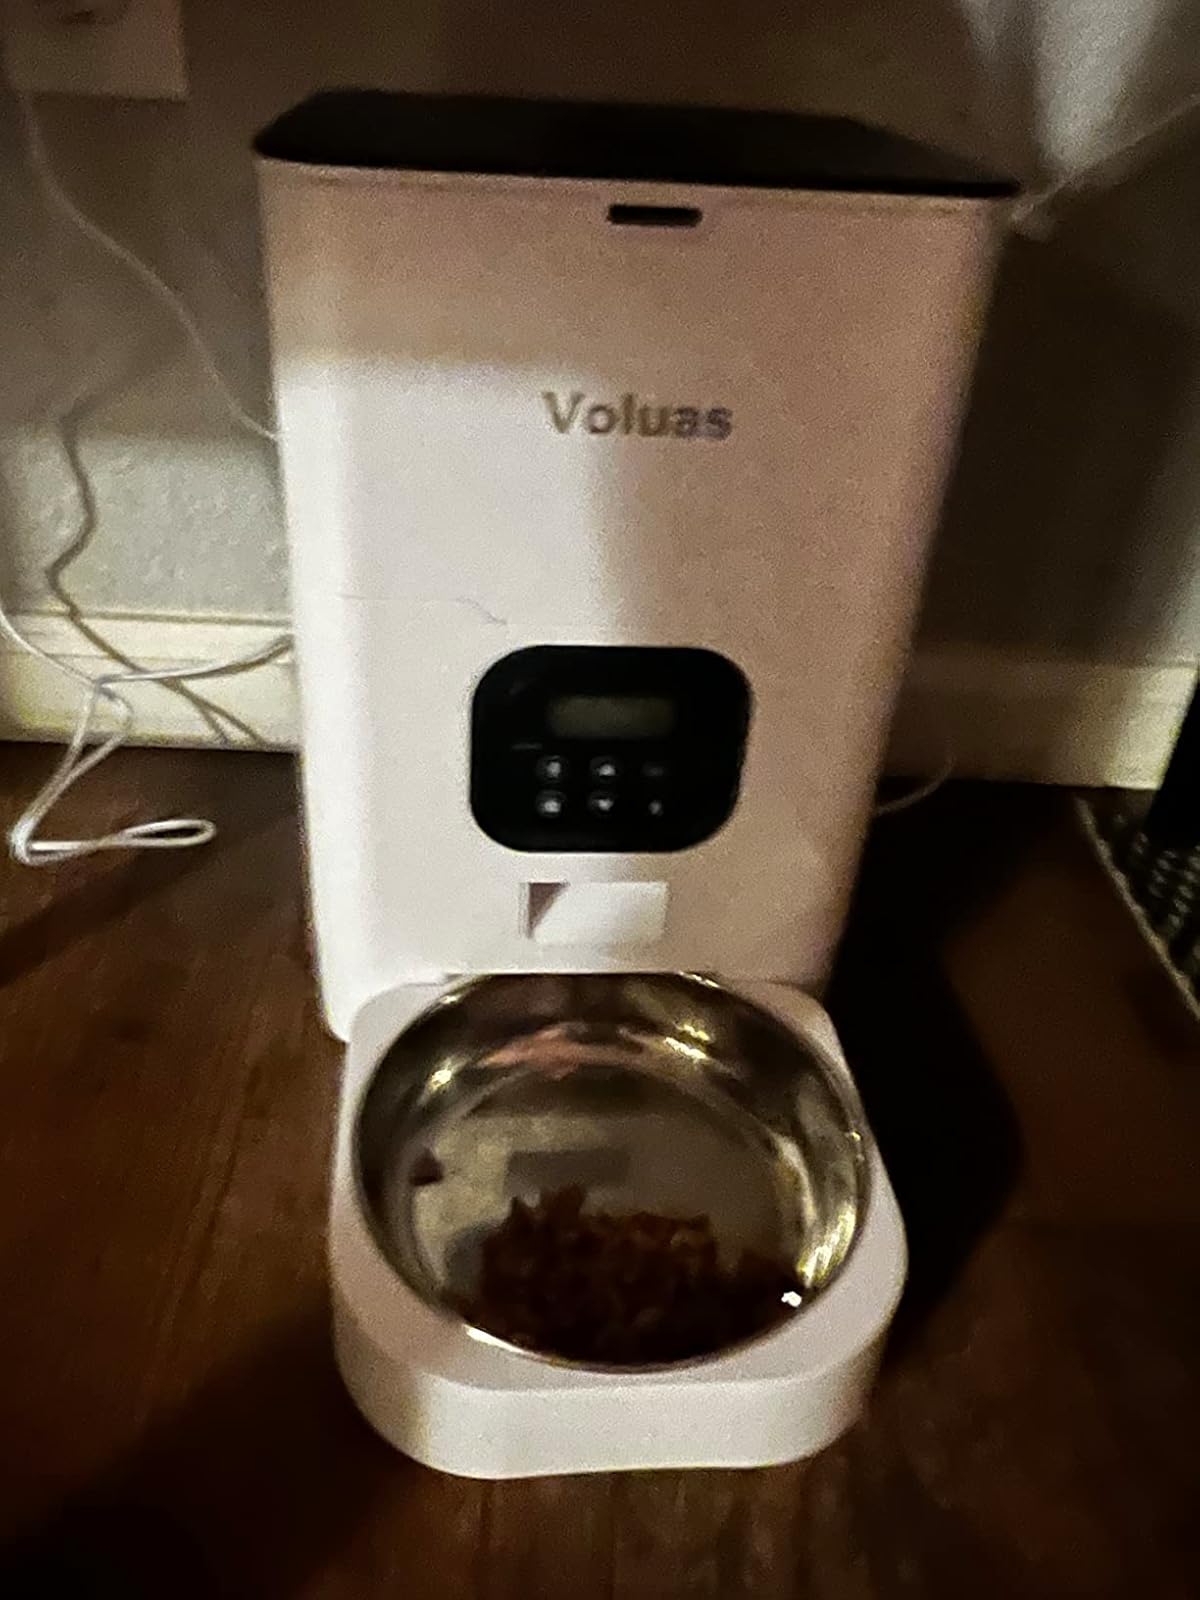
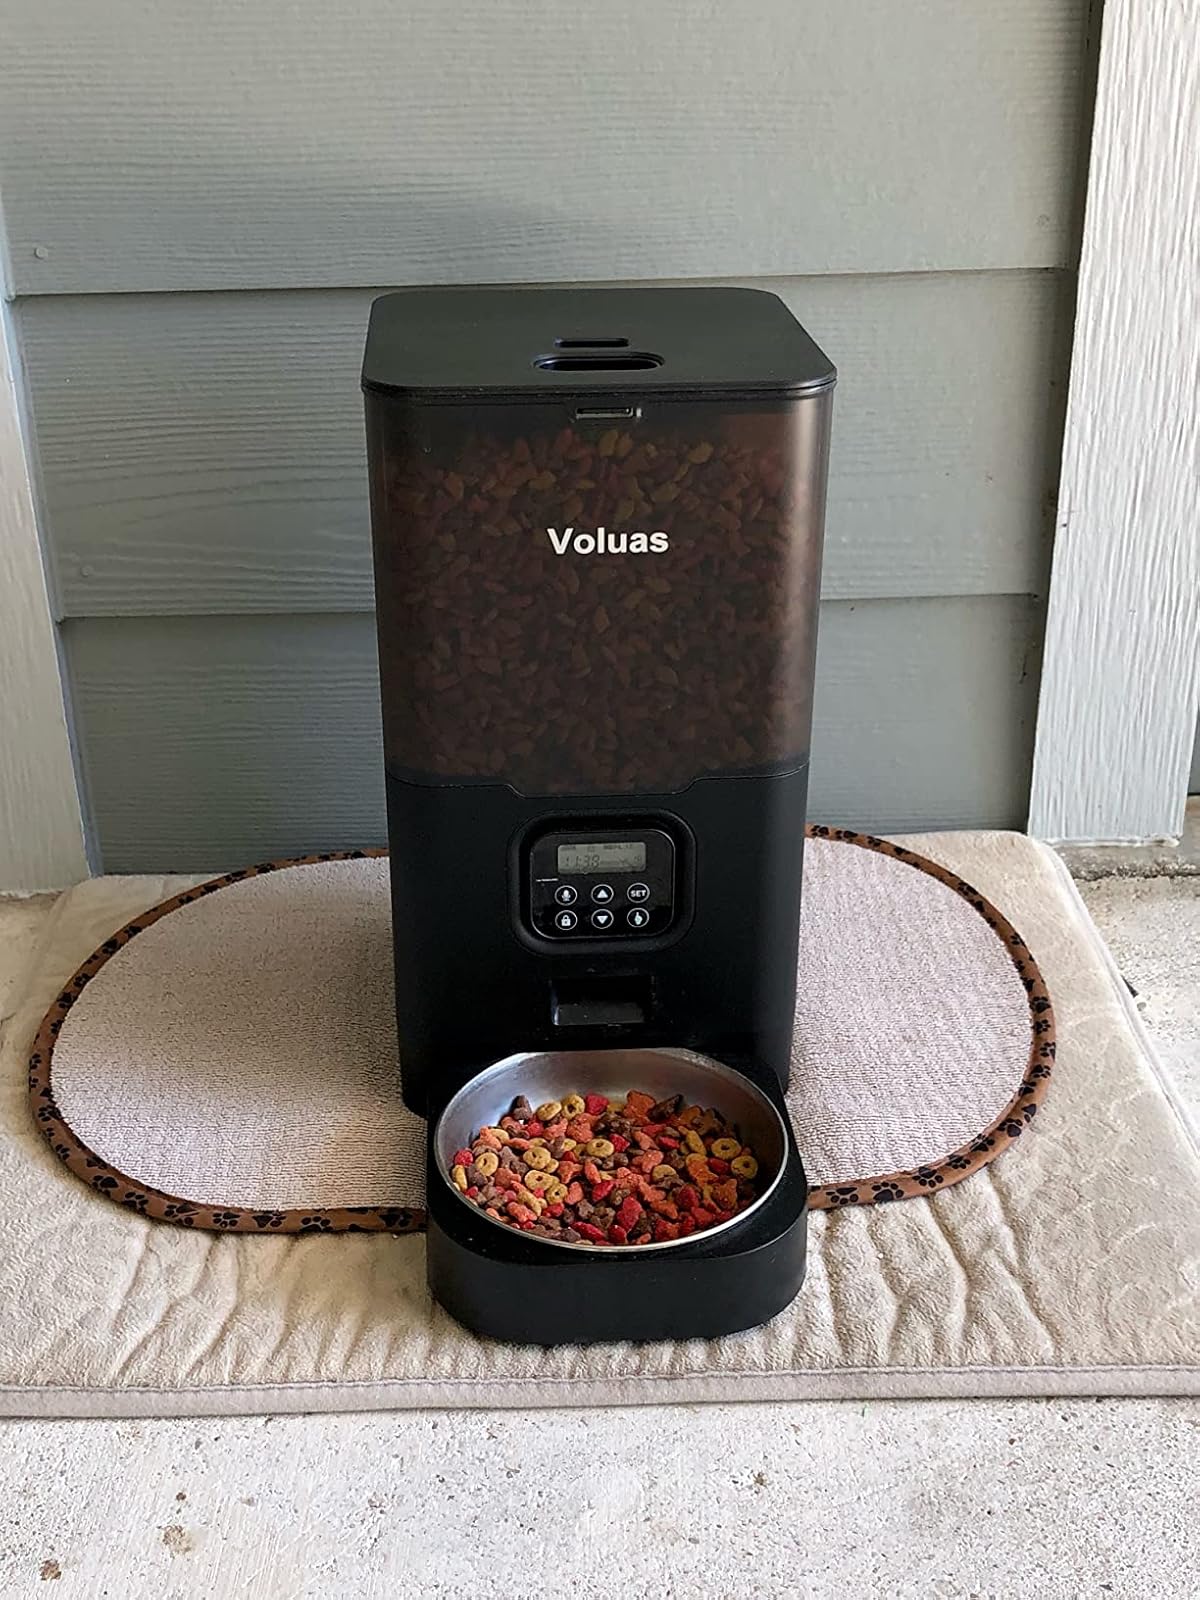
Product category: items_feeder
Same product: no